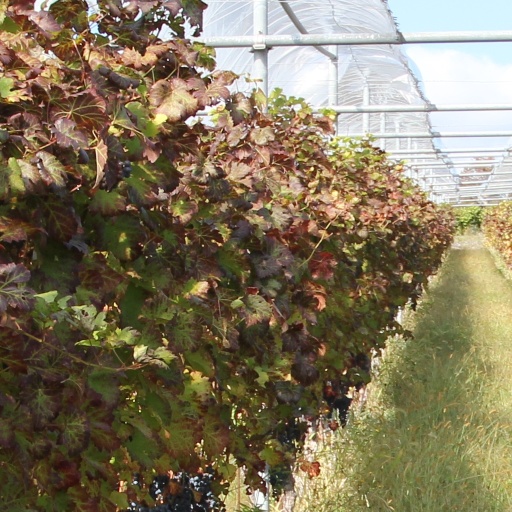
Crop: grape